Feather Christmas tree

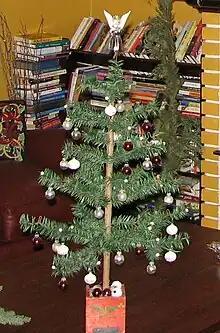
An antique feather Christmas tree, note the central dowel

Feather trees were initially made of green-dyed goose feathers which were attached to wire branches. The feathers were split and then secured with wire to form the branches. These wire branches were then wrapped around a central dowel which acted as the trunk. The branches were widely spaced to keep the candles from starting a fire, which allowed ample space for ornamentation. Feather Christmas trees ranged widely in size, from a small tree to a large tree sold in department stores during the 1920s. Often, the tree branches were tipped with artificial red berries which acted as candle holders.